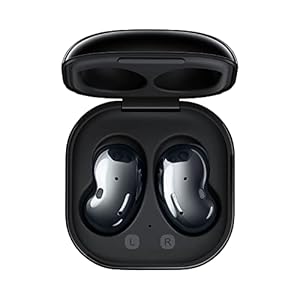
Samsung Galaxy Buds Live Bluetooth Truly Wireless in Ear Earbuds with Mic
Category: Electronics
Price: 4790 (list price: 15990)
Rating: 4.0 (4,390 ratings)
About this product: For any product related queries contact us at: 1800407267864|1 year warranty provided by the manufacturer from date of purchase.Note : If the size of the earbud tips does not match the size of your ear canals or the headset is not worn properly in your ears, you may not obtain the correct sound qualities or call performance. Change the earbud tips to ones that fit more snugly in your ears|Crystal clear voice & call quality with 3 mics & a Voice Pick Up unit|Deep & spacious sound tuned by AKG. Sensors: Accelerometer, Gyro, Proximity, Hall, Touch, Grip, VPU|Eye-catching design in a glossy finish that keeps you connected yet comfortable through the day